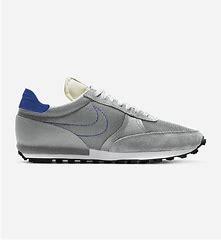
Brand: Nike
Model: Dbreak Type